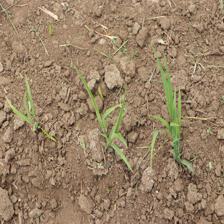
Label: Sorghum